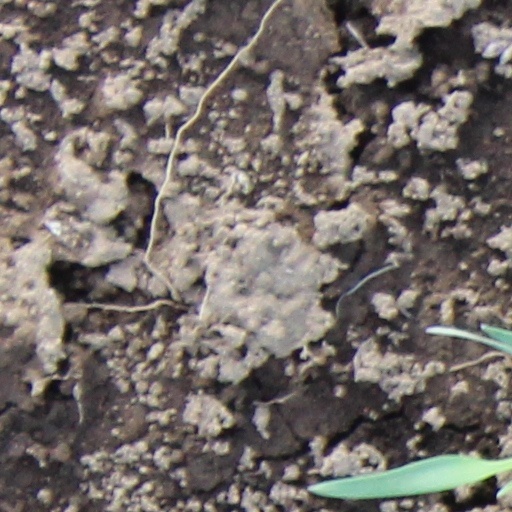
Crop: wheat